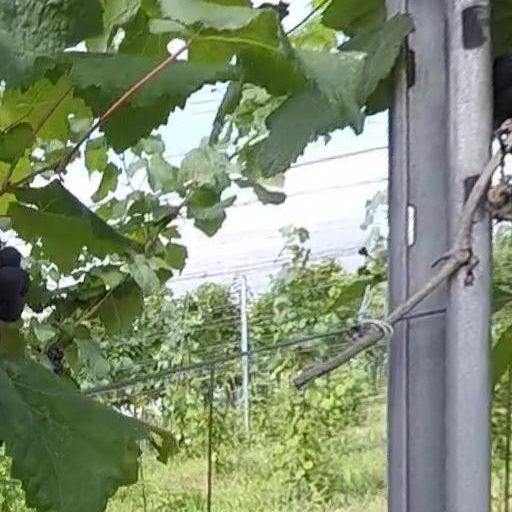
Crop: grape